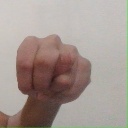
अक्षर: न